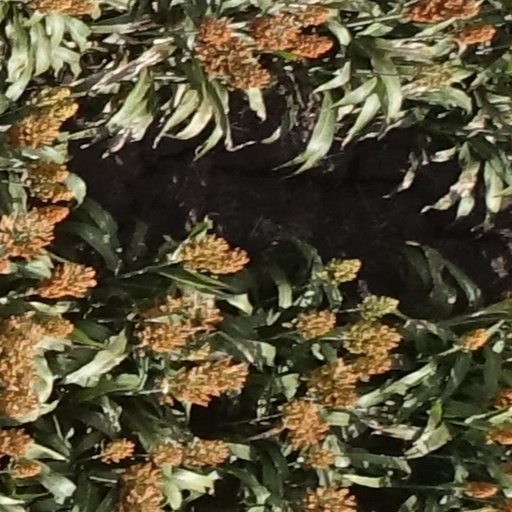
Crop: sorghum